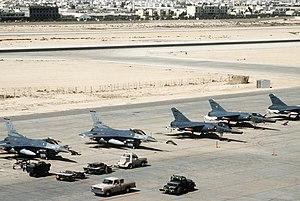
La 12ᵉ escadre de chasse est une ancienne unité de chasse de l'armée de l'air française créée le 15 mai 1952 à Mont-de-Marsan et dissoute sur la base de Cambrai le 20 juin 1995.